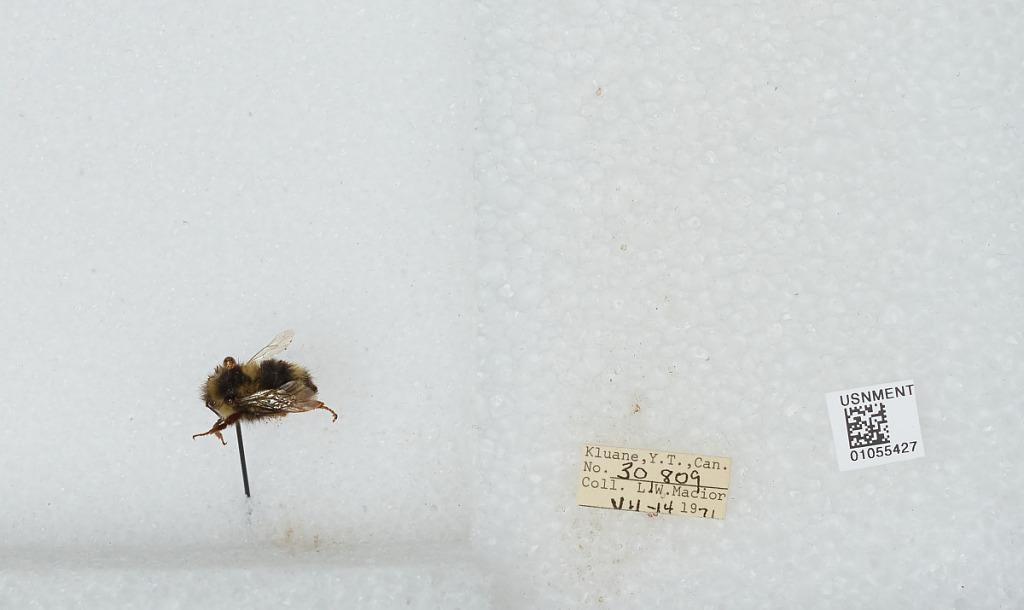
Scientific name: Bombus bifarius nearcticus
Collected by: L. Macior
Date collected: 1971-7-14
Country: Canada
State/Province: Yukon Territory
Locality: Kluane
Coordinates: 60.75, -139.5